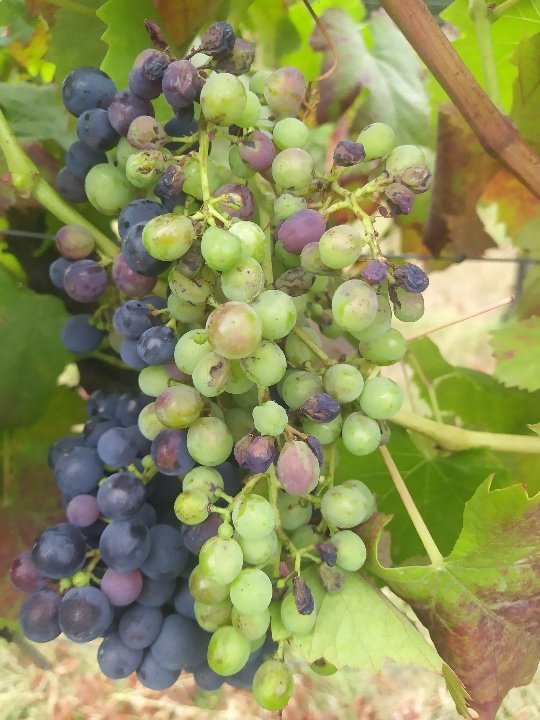
Berries visible: 120
Grape clusters: 1